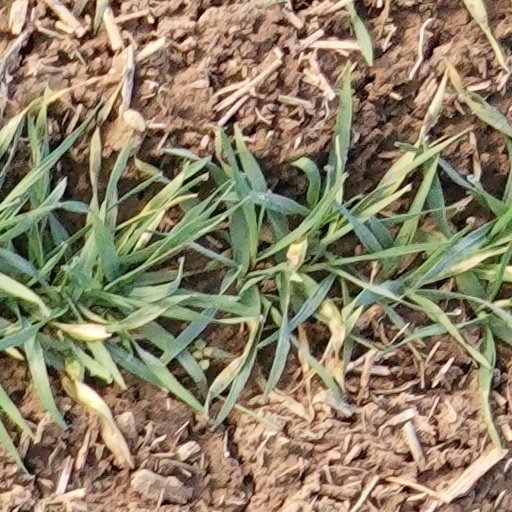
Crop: wheat